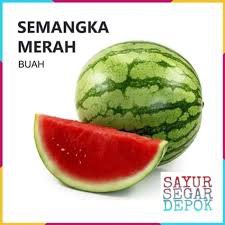
Label: Watermelon